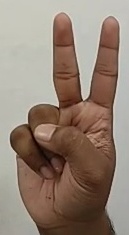
ASL sign: V